Hilachas

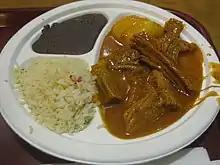
Hilachas served with rice and black beans

Hilachas is a dish originating in Guatemalan cuisine that is similar to ropa vieja. It generally consists of boiled, shredded beef served with tomato sauce and tomatillo, potatoes, carrots and Guajillo chiles. The name translates to "rags" and is very common throughout Central America.